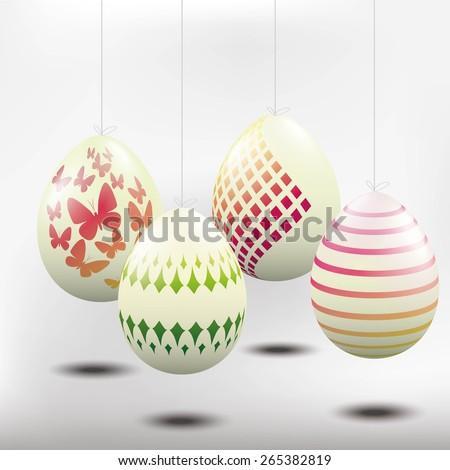
white easter eggs with pattern hanging from a string .